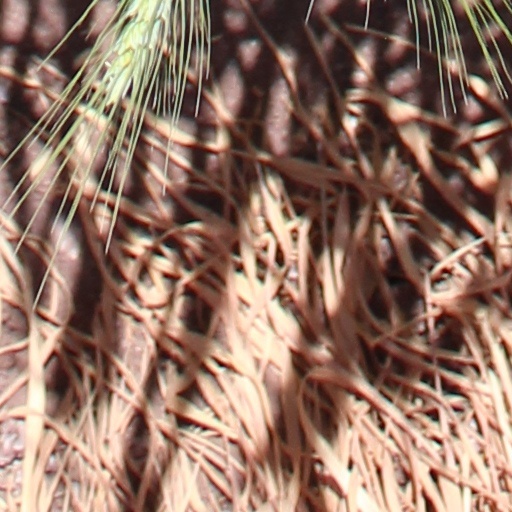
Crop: wheat